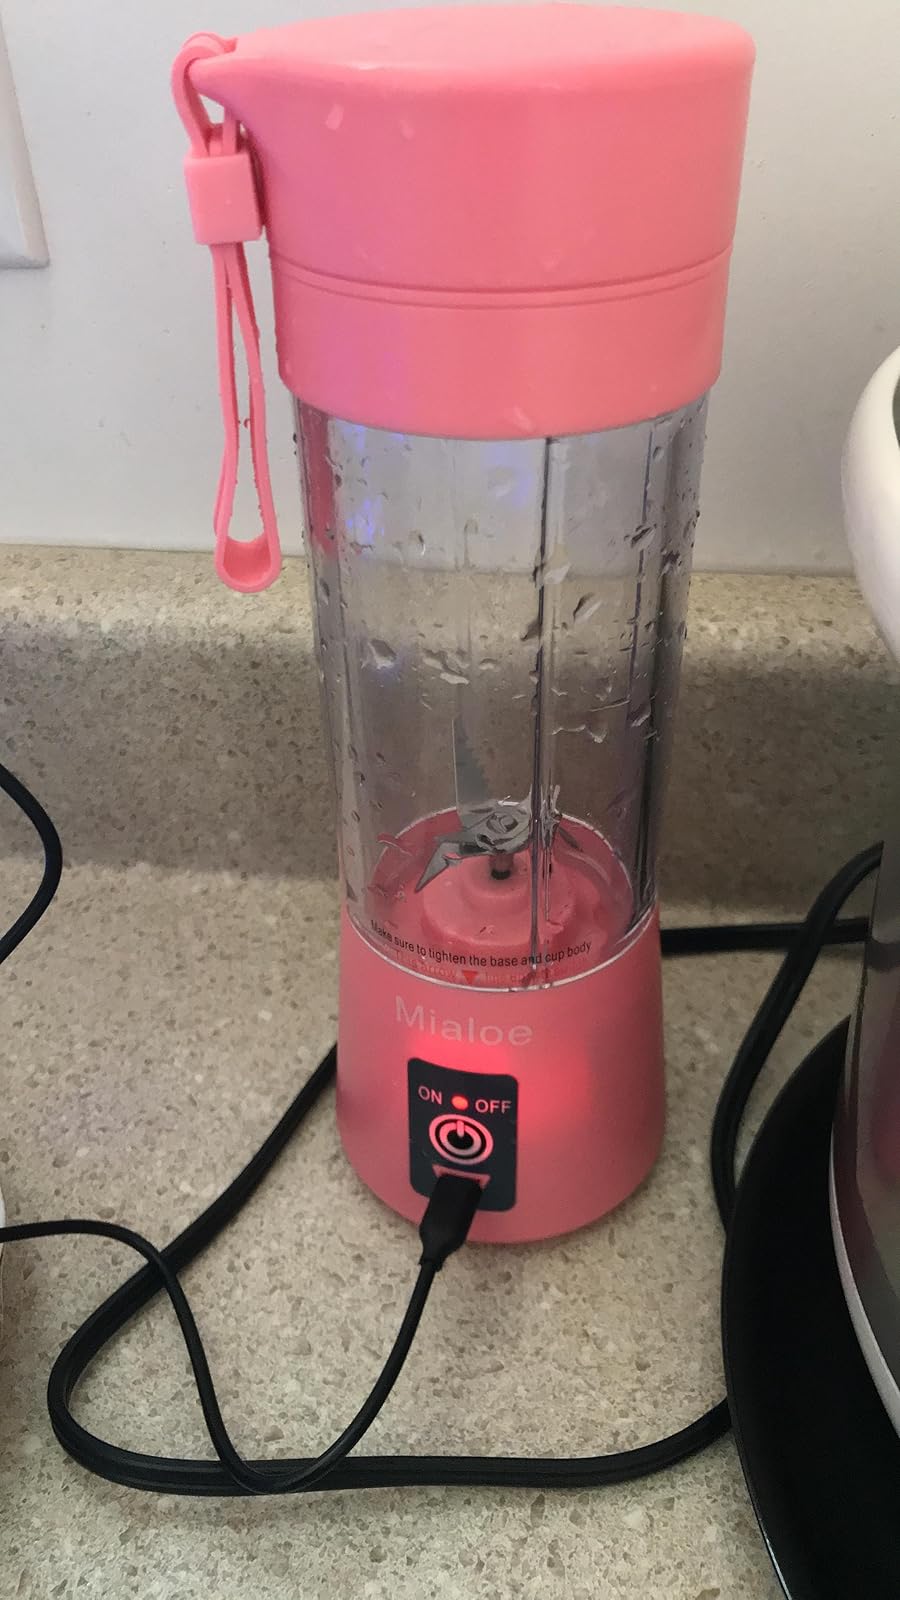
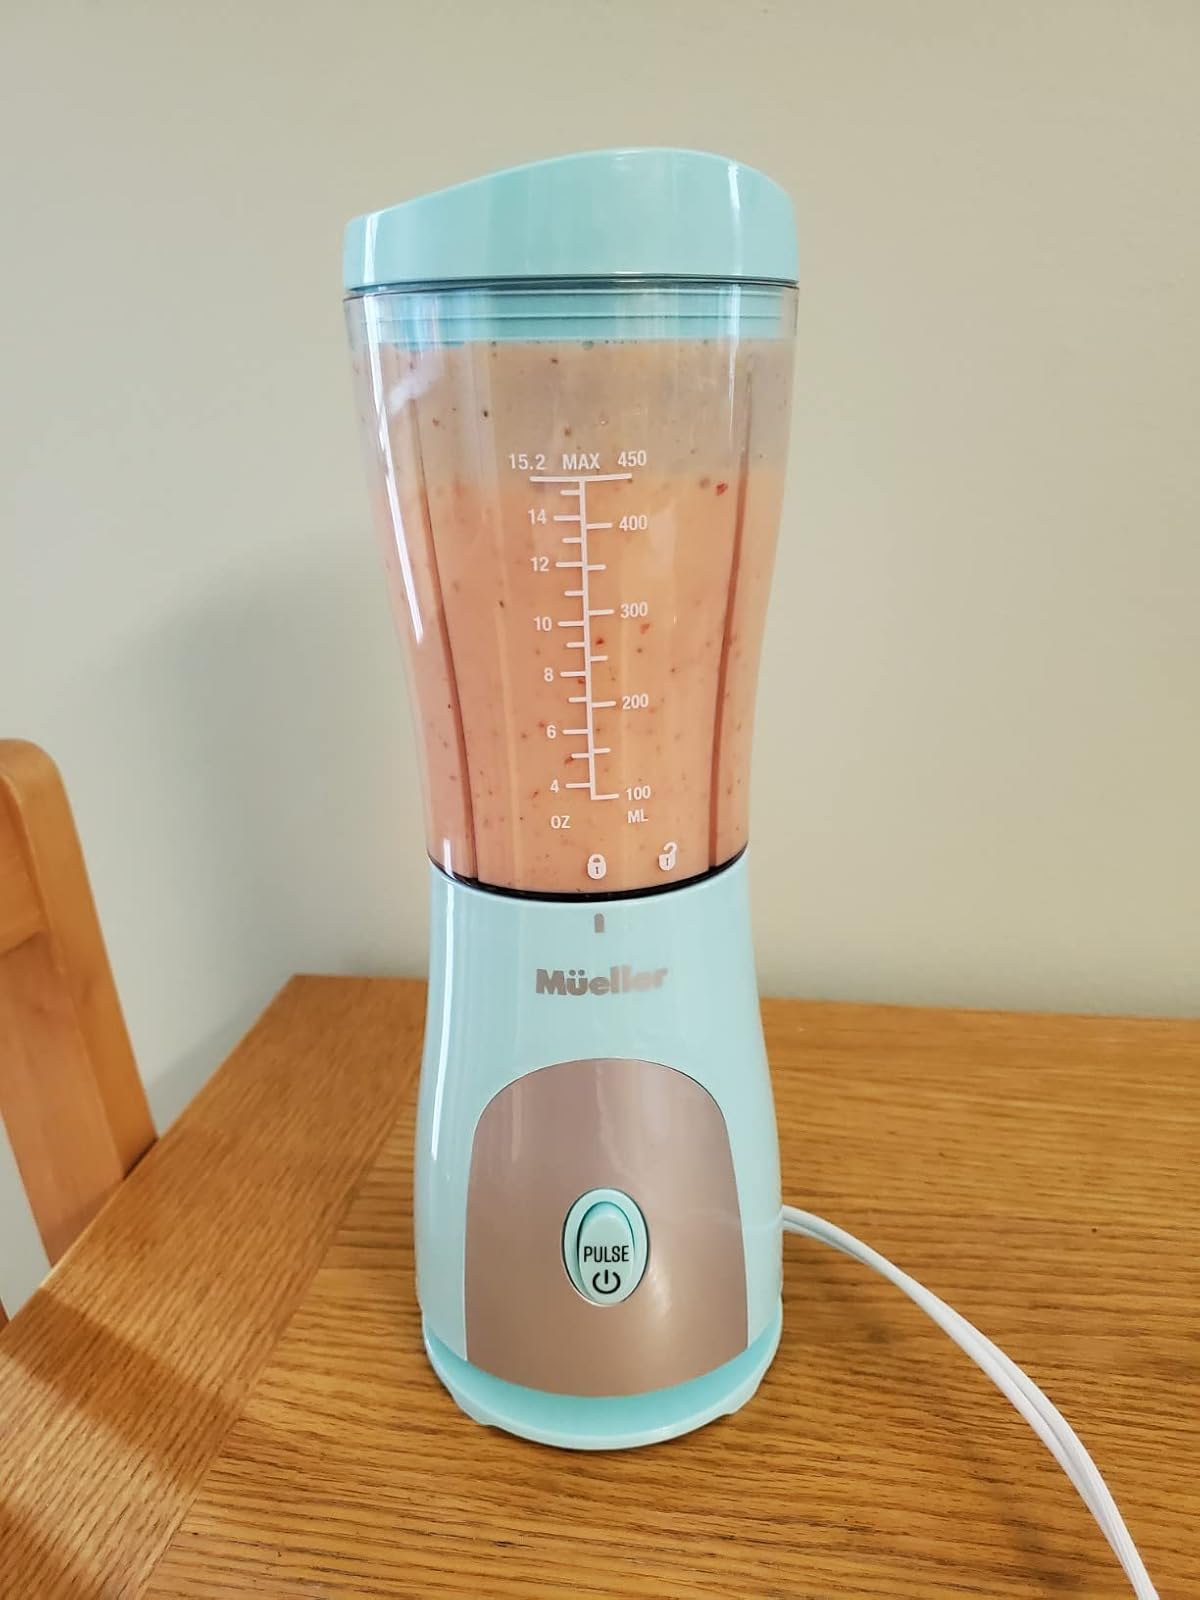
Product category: items_blender
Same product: no